Willet

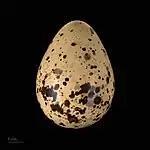
Egg

The male normally leads the female through the territory and creates trial nest scrapes for the female to consider until she selects the site. The nest is a shallow depression scraped out by the birds using their feet and breast, it measures 15 cm across and 5 cm deep. It is placed among grass close to the water's edge in western willets and in saltmarsh or sand dunes in eastern willets. If the nest is placed among grass the female may pull grass stalks over the nest for camouflage. Fine grass leaves and small pebbles may be used to line the nest and grass lining may be brought from some distance where the nest is on bare ground. The male and female may form a long-term monogamous bond and return to the same territory in successive breeding seasons. The male defends the territory from other willets, challenging his neighbors with a ritualized walk along the mutual boundary of their territory, and often this leads to fights. Both sexes incubate the eggs for 22–29 days, although the male tends to incubate at night, the female departs from the territory before the precocial young are fledged leaving them in the care of the male for the last two weeks or so before they fledge.